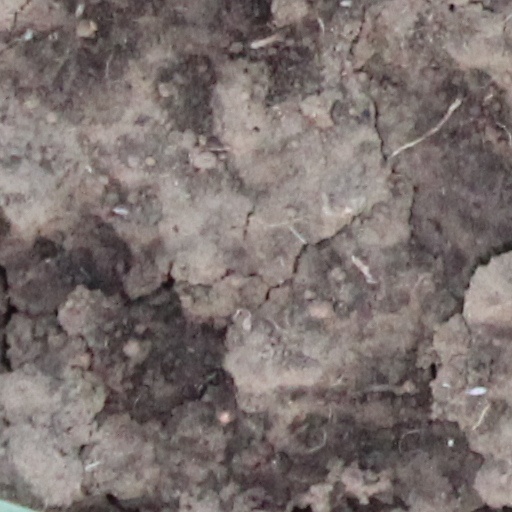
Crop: wheat